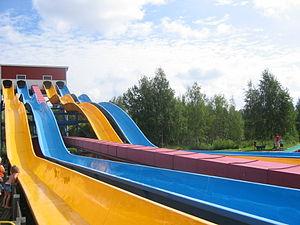
Puuhamaa est un parc d'attractions et un parc aquatique ouvert en 1984 à Tervakoski, dans la municipalité de Janakkala, dans la région du Kanta-Häme en Finlande.